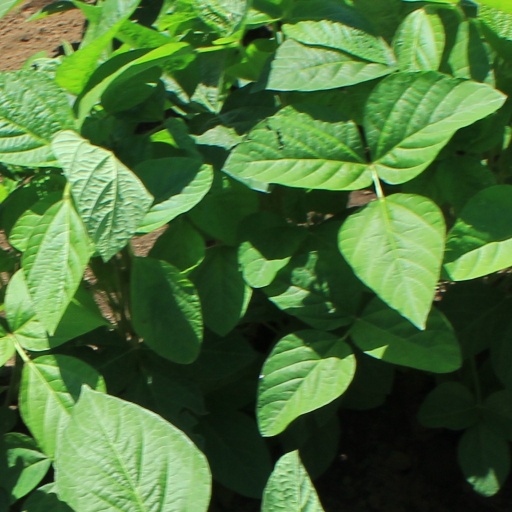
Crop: soybean